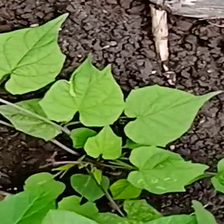
Weed species: Obscure_morning _glory(Ipomoea obscura)